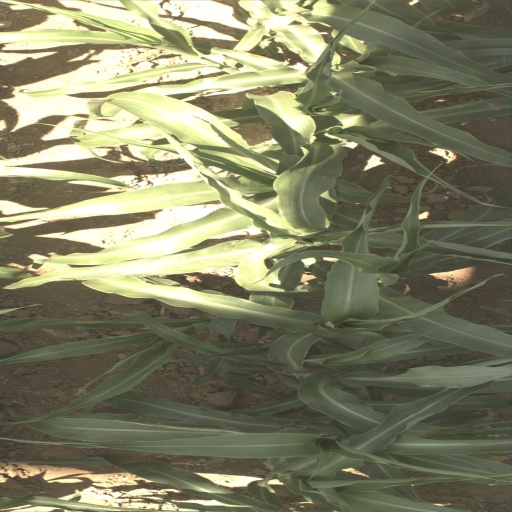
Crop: sorghum